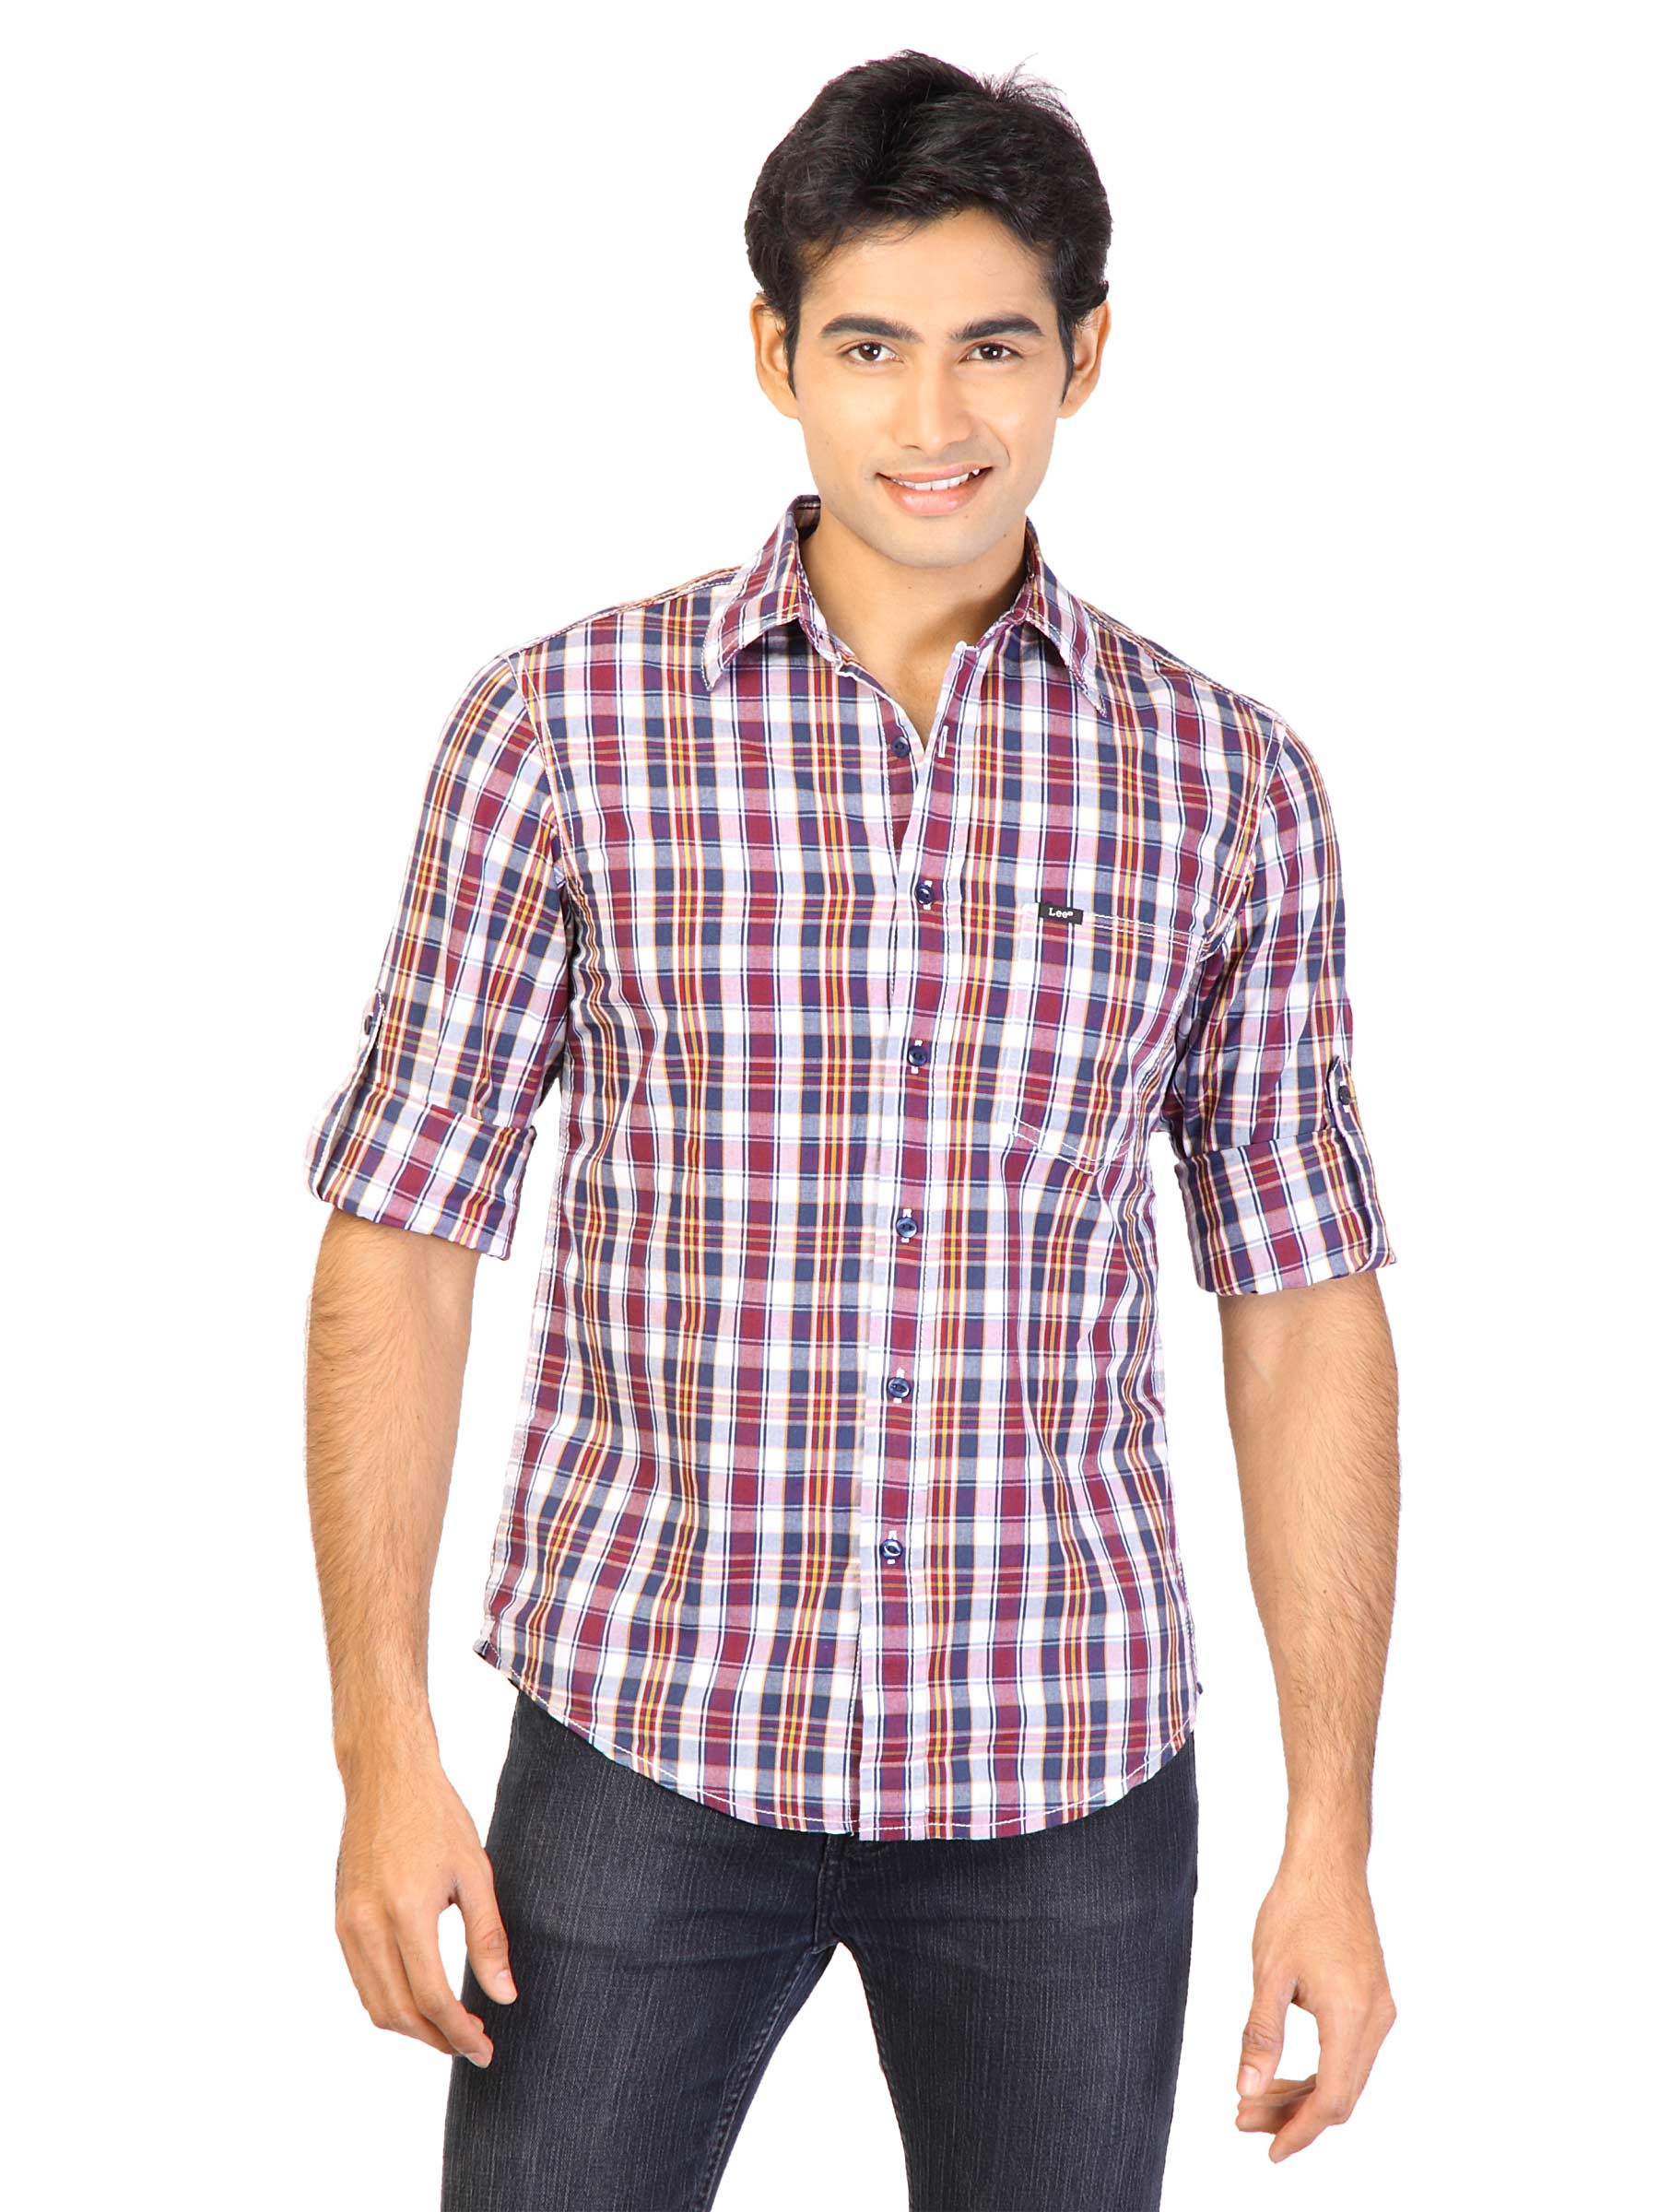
Lee Men Check Red Shirts
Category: Apparel / Topwear / Shirts
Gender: Men
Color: Red
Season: Fall 2011
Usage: Casual